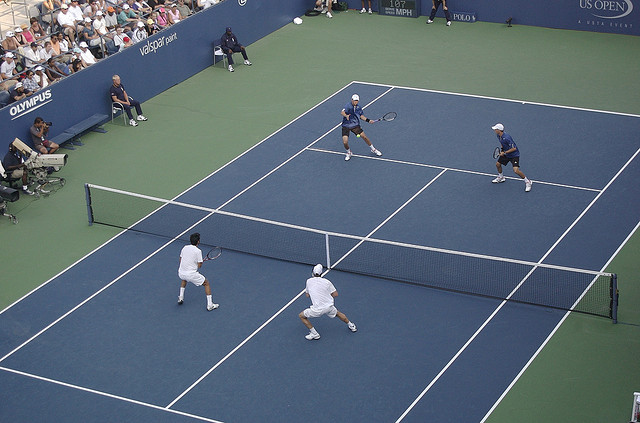
hai đội tennis hai người đang thi đấu trên sân với một bên đang giao bóng